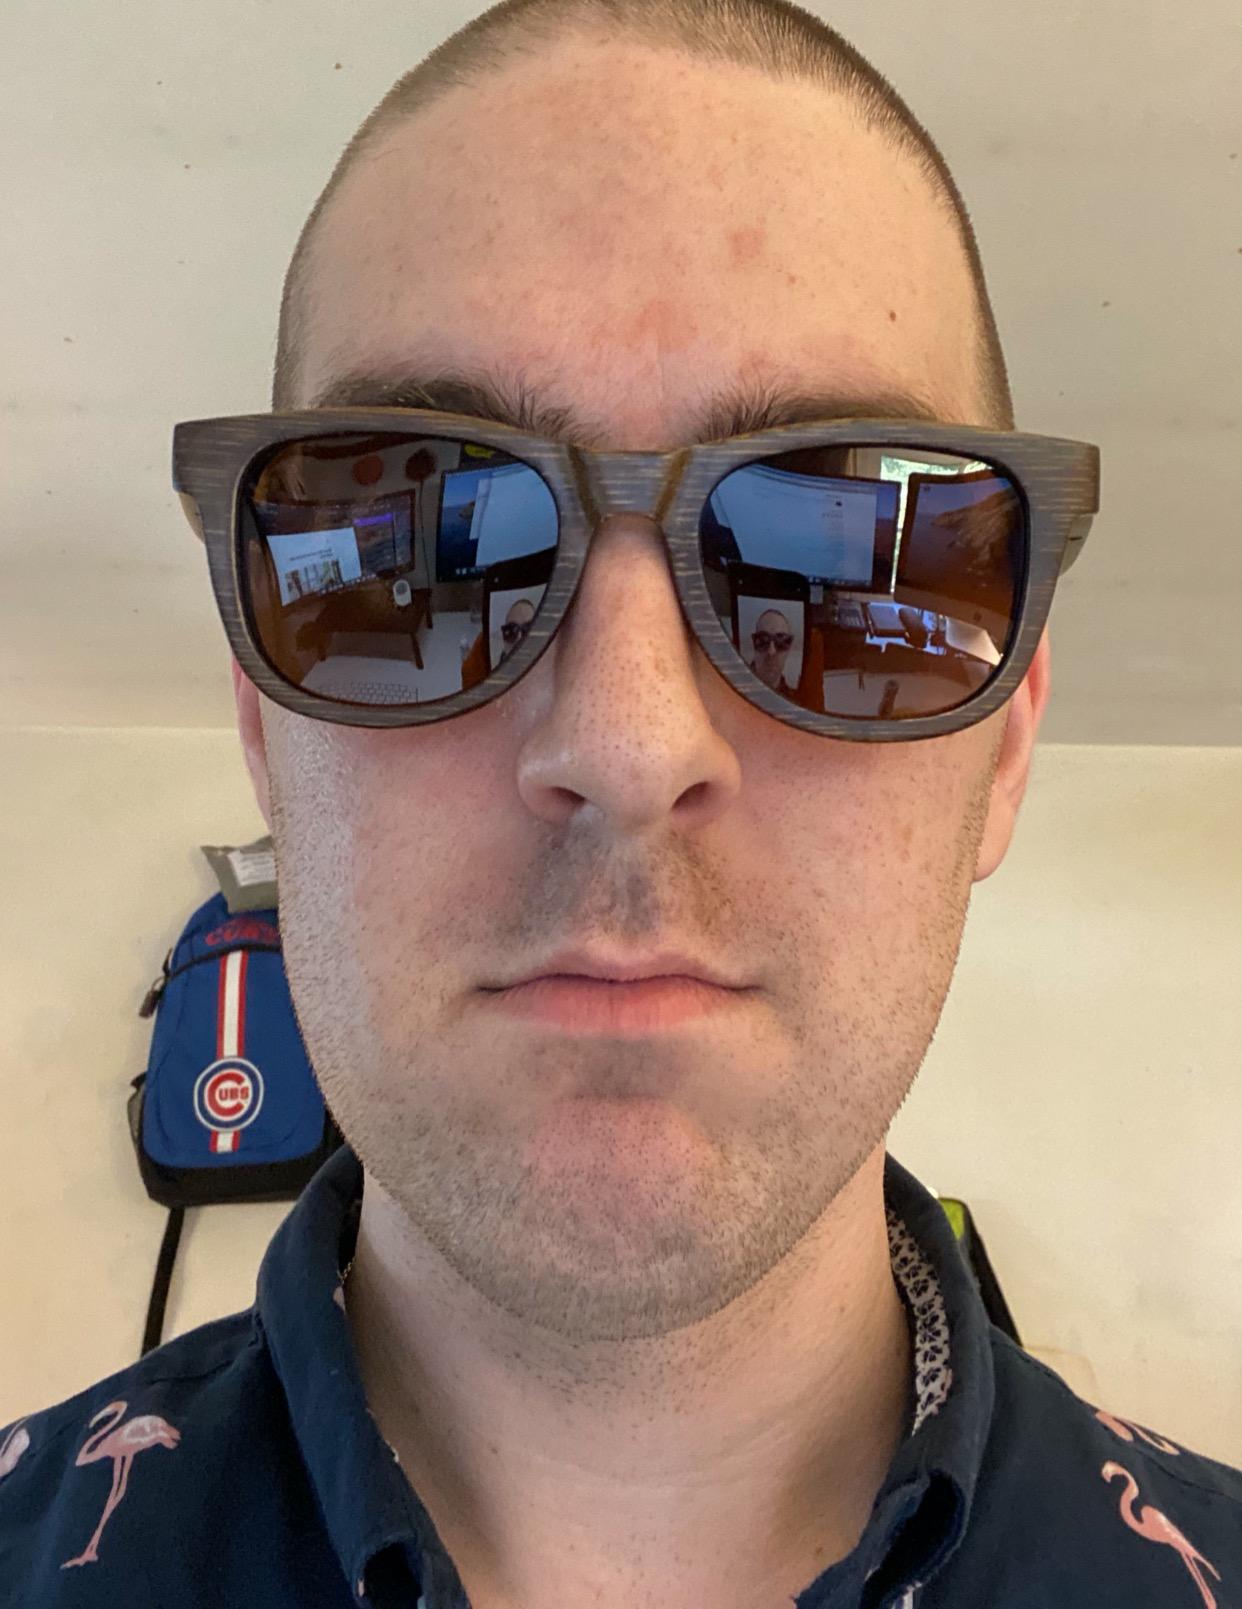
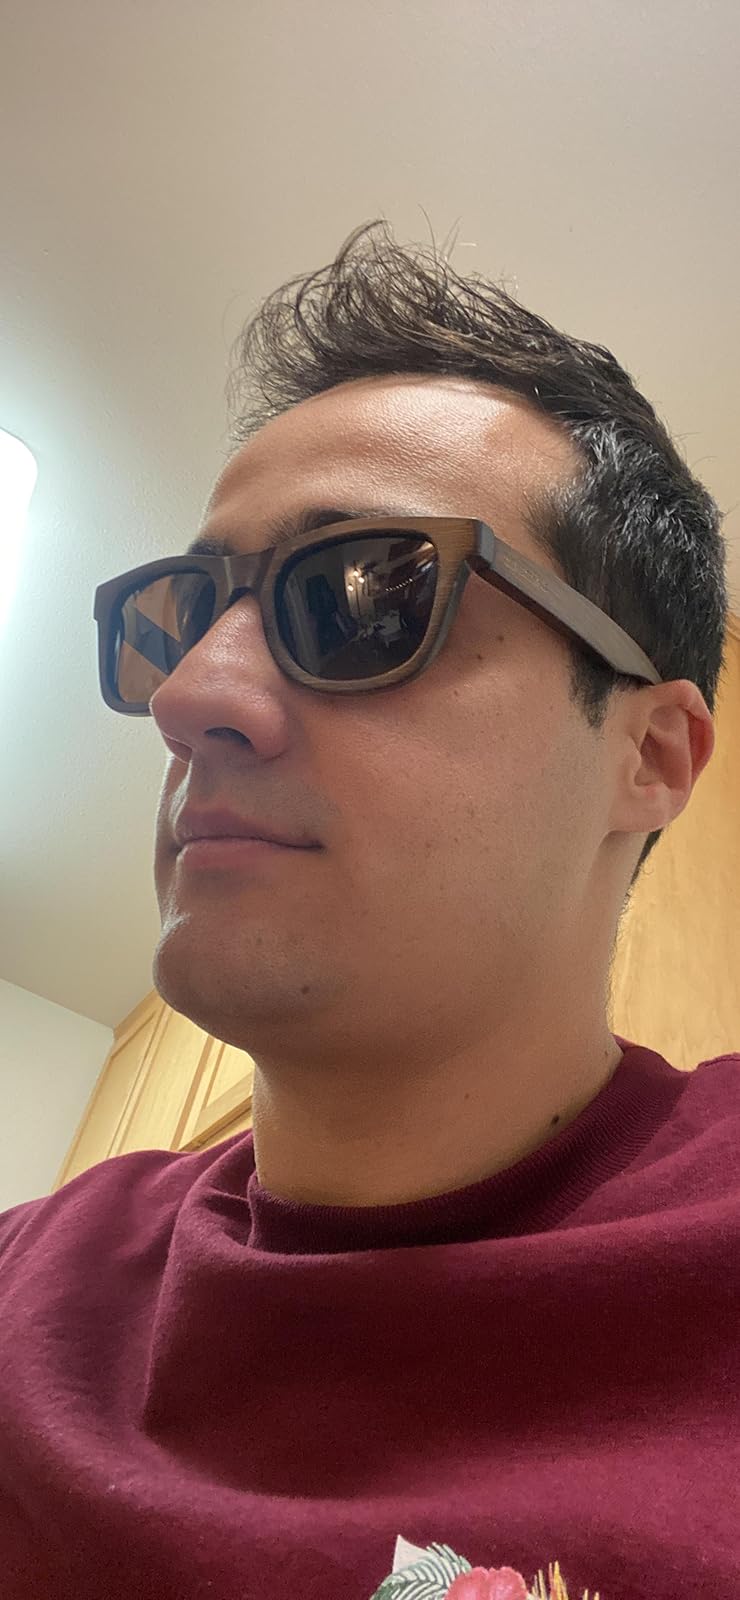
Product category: accessories_sunglasses
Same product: yes